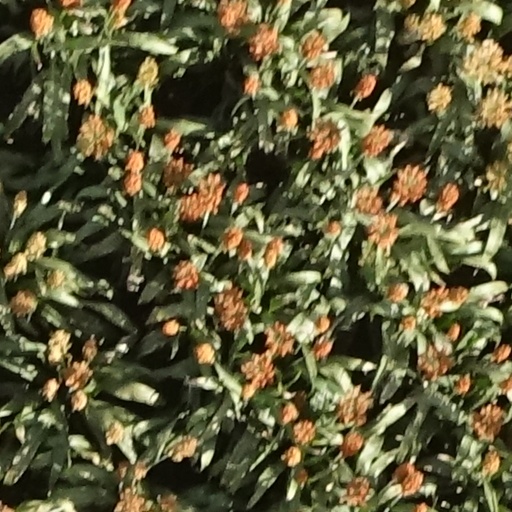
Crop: sorghum